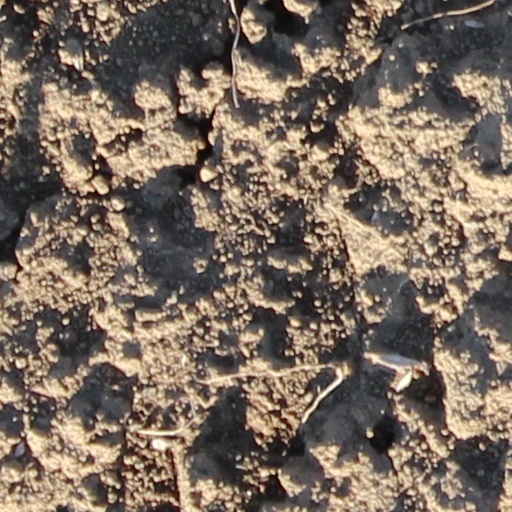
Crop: wheat